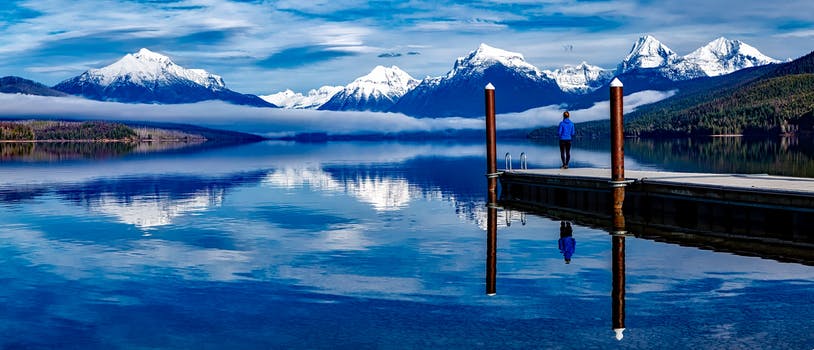
Label: No Watermark